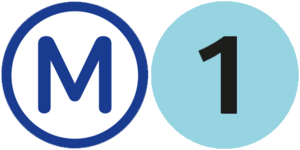
Logo de la ligne 1 du métro d'alger